Ducati Desmosedici

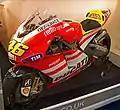
Valentino Rossi's Ducati Desmosedici GP11

On January 12, 2011, Ducati introduced the GP11 for the 2011 MotoGP season. The bike was raced by Valentino Rossi and Nicky Hayden.